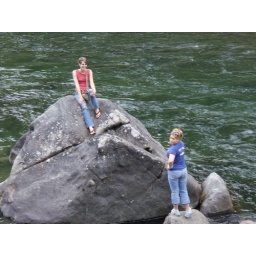
Me and Kristin on a big rock in the river on hwy 2.